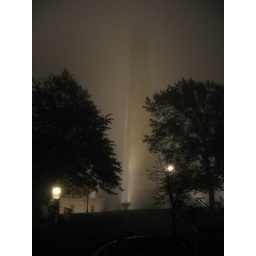
A foggy night in Charles town next to the Bunker hill monument